Laura MacFarlane

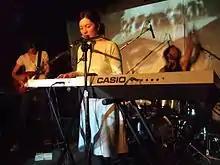
MacFarlane on keyboards and vocals with ninetynine, Northcote Social Club, 2007

MacFarlane began playing drums and vocals in 1994 with visiting United States rock group, Sleater-Kinney, and in 1995 she went to Olympia and Seattle to tour and record with the band. She is the drummer, co-producer and co-writer on their self-titled debut album, "Sleater-Kinney". She is also lead singer and guitarist on the track "Lora's Song". MacFarlane provided drums, backup vocals and guitar (track 12) on their follow up album, "Call the Doctor" (March 1996).